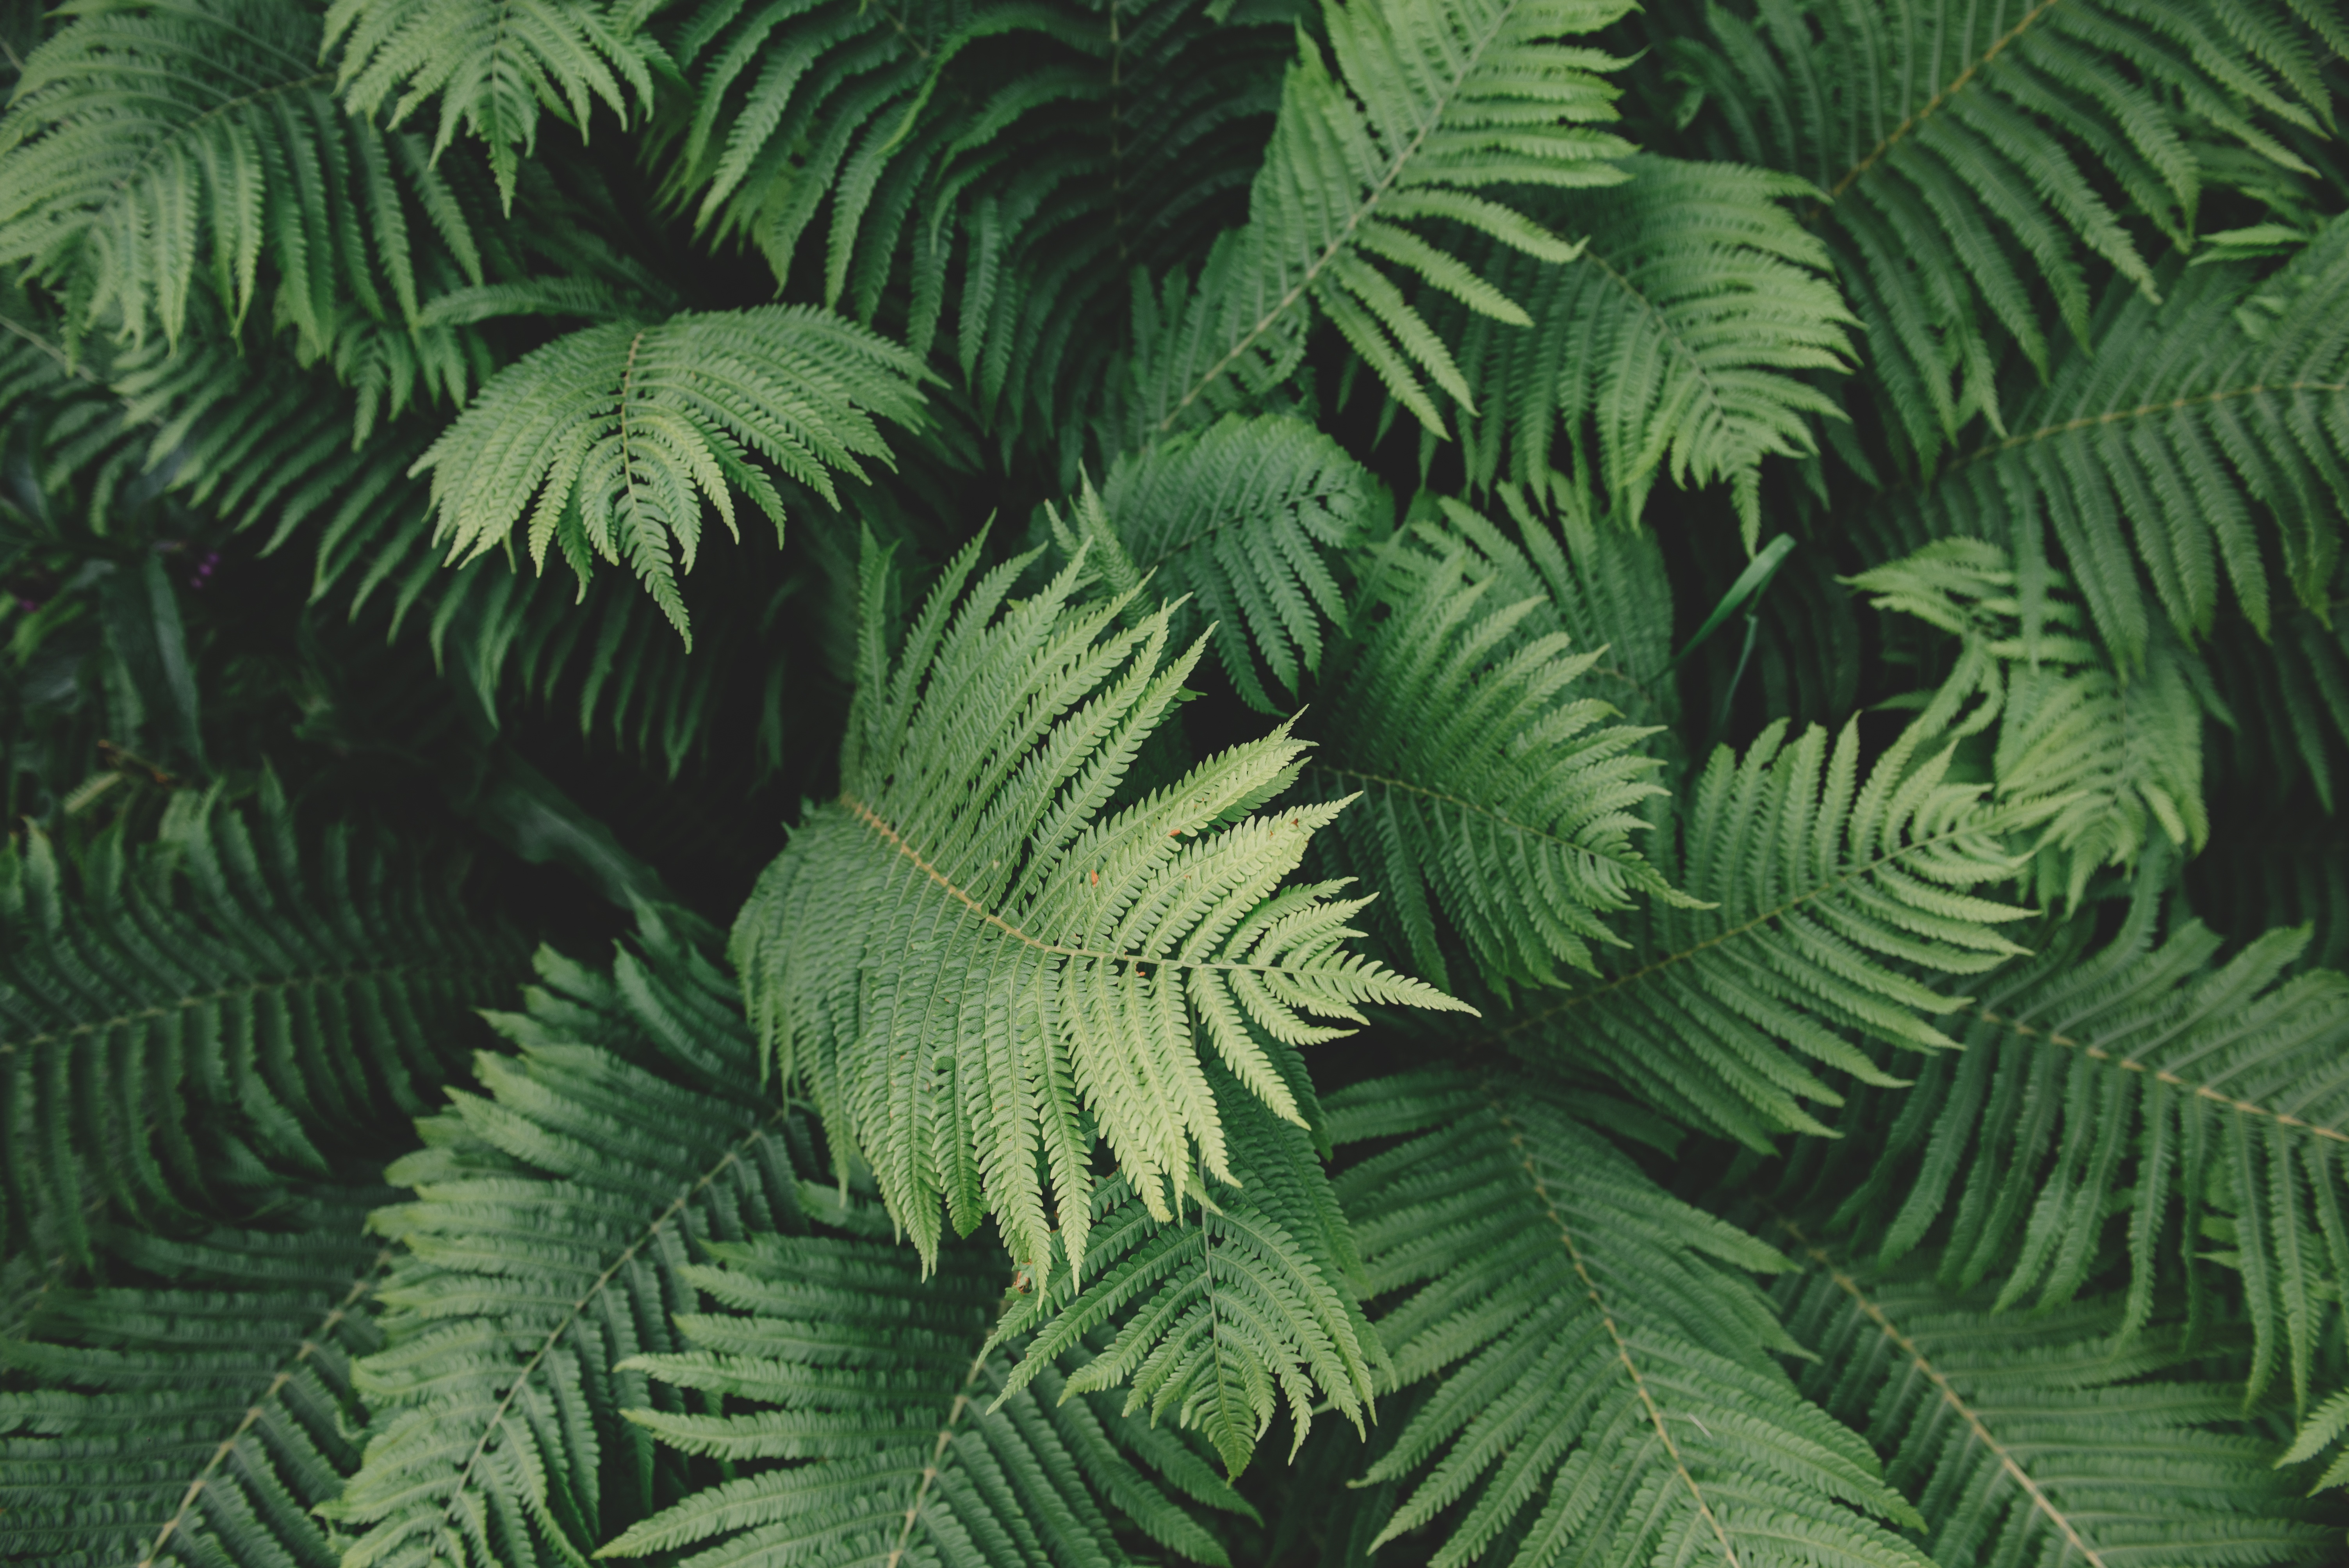
tree, forest, branch, plant, leaf, flower, foliage, green, jungle, botany, fir, flora, fern, spruce, vegetation, rainforest, plant stem, woody plant, land plant, ferns and horsetails, arecales, vascular plant, ostrich fern